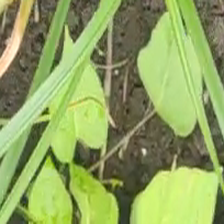
Weed species: Obscure_morning _glory(Ipomoea obscura)